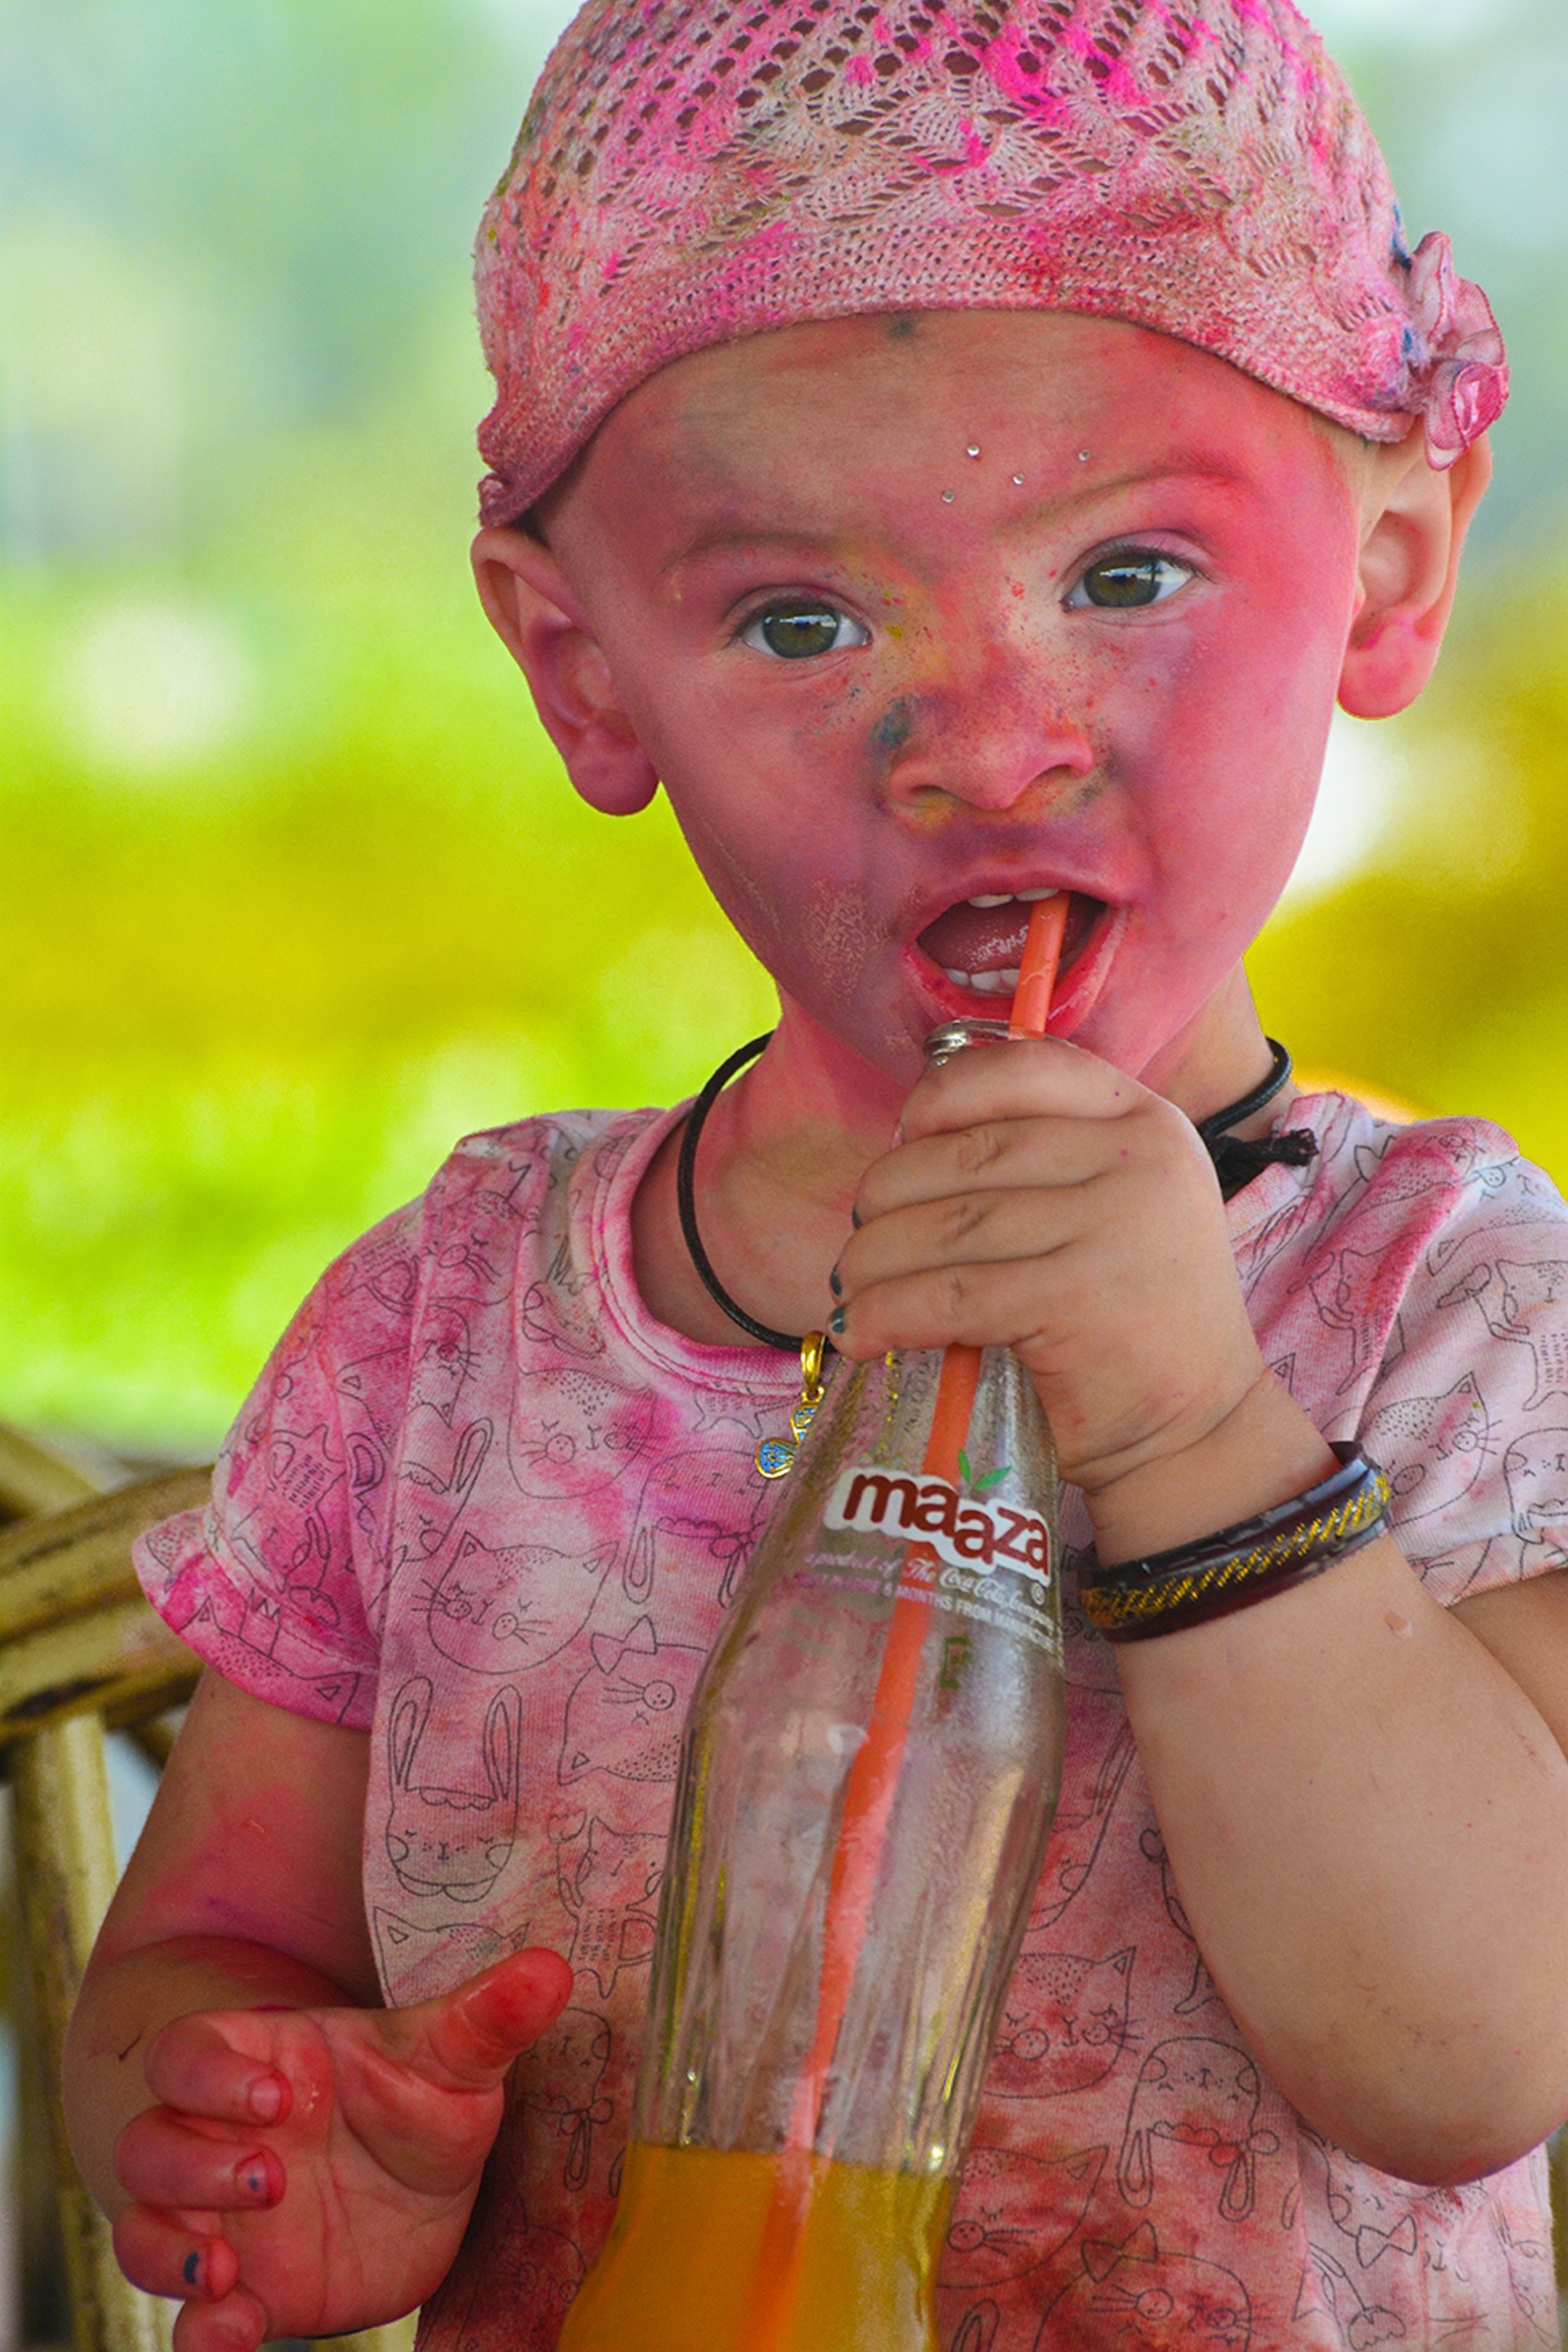
person, people, sweet, boy, kid, cute, portrait, young, color, small, child, lady, pink, baby, facial expression, childhood, smile, tribe, face, innocent, happy, happiness, infant, toddler, eye, head, little, skin, beauty, soft, organ, baby boy